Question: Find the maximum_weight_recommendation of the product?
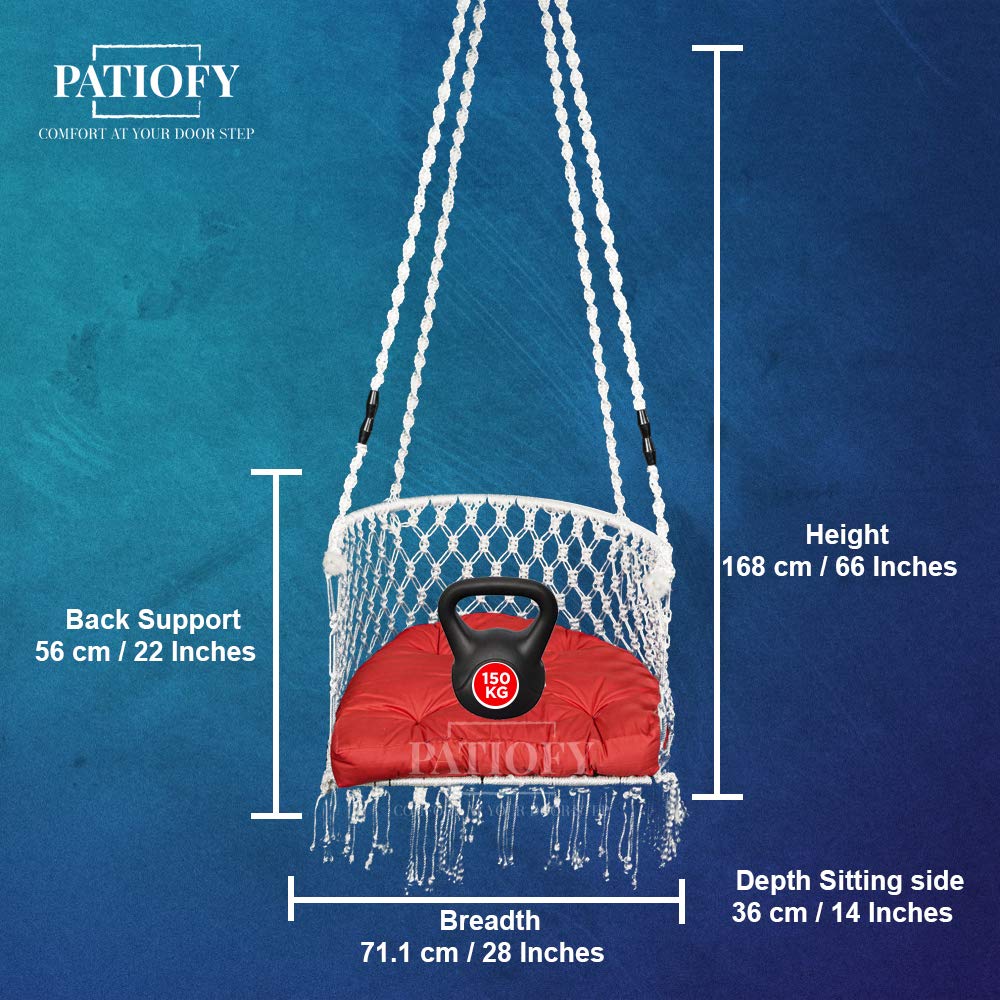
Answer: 150 kilogram